Comedy Theatre (New York City)

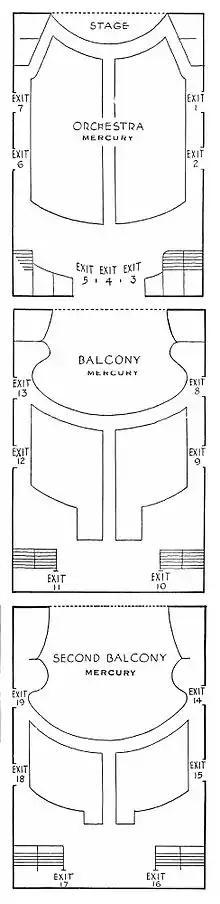
Mercury Theatre seating plan from the playbill for "Heartbreak House" (1938)

Architect D. G. Malcolm designed the Comedy Theatre, a Broadway theatre located at 110 West 41st Street in Manhattan, for The Shubert Organization. Its first production, "The Melting Pot", opened September 6, 1909. The 687-seat theatre was a venue for more intimate productions, and was often leased to producers including William Collier, Cecil B. DeMille, and the Washington Square Players. Katharine Cornell made her first Broadway appearance at the Comedy Theatre, and Ruth Draper also made her debut there. Eugene O'Neill's first Broadway play, "In the Zone", opened at the Comedy Theatre in 1917. With its narrow orchestra pit and a booth for follow spots at the rear of the second balcony, the theatre was also used for small musical shows.